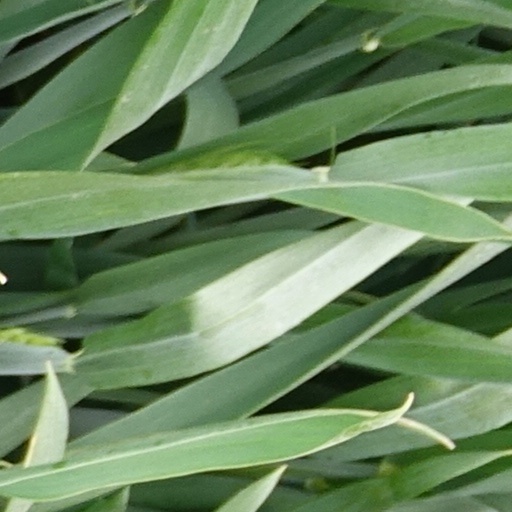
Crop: wheat